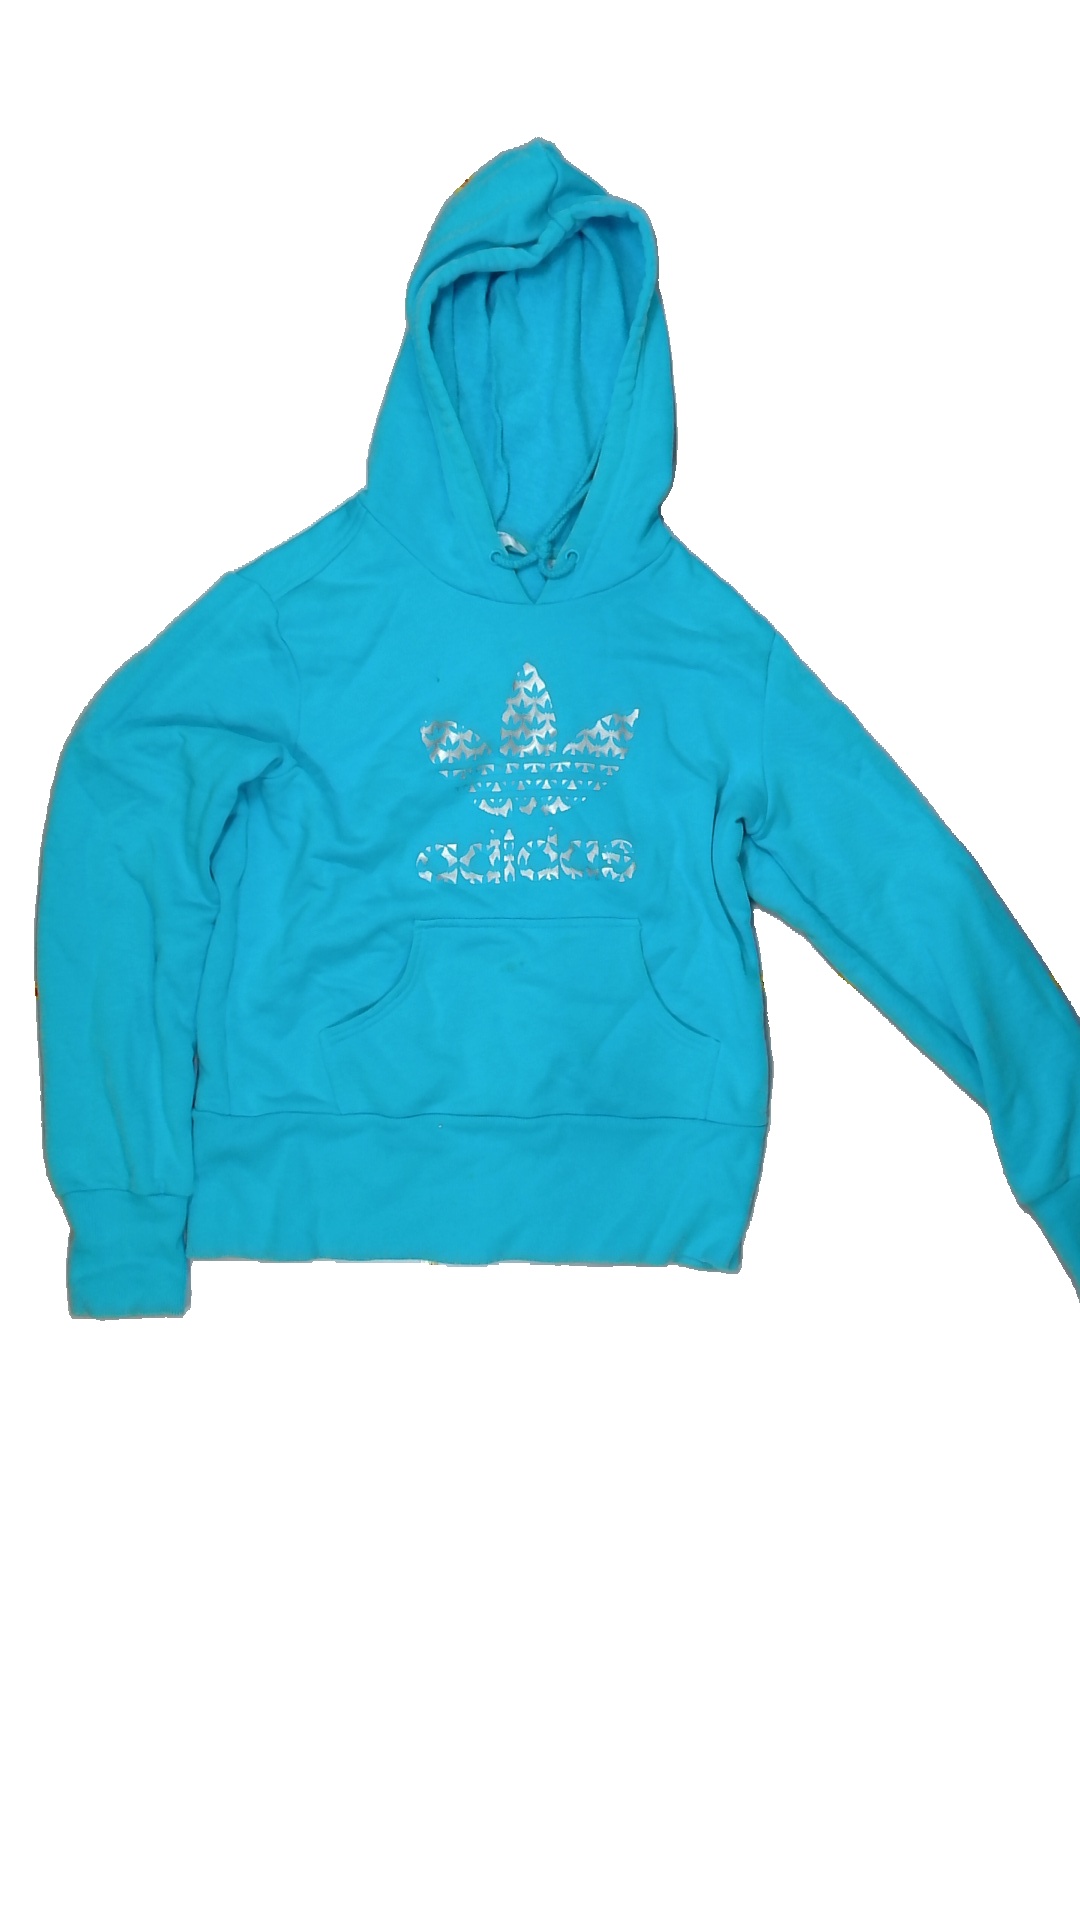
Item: Sweater (Ladies)
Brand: Adidas
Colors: Blue
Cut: Regular
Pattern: Logo print
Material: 73% cotton 27% poly
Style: No trend
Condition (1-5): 1
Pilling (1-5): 5
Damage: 0
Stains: Yes
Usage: Export
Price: <50